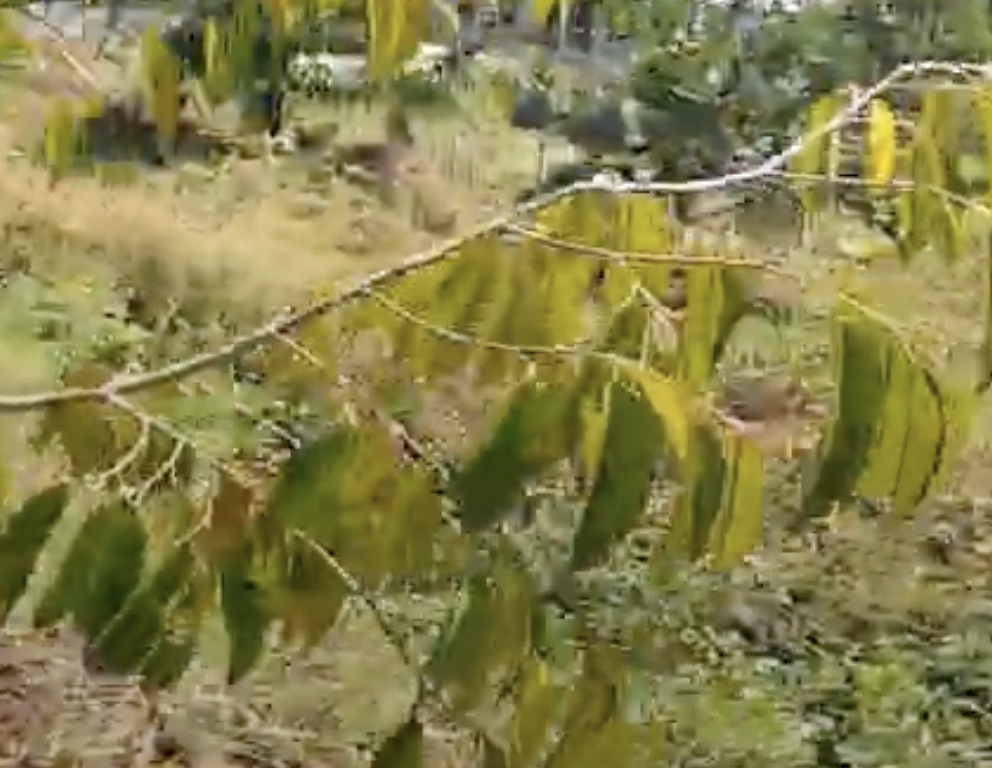
Label: yellow_leaf